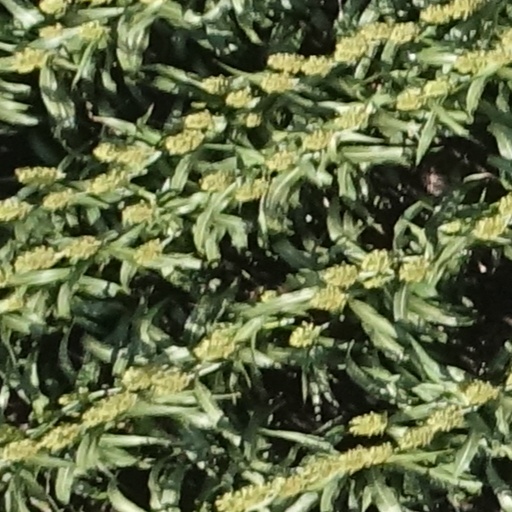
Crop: sorghum